Michael J. Moynihan

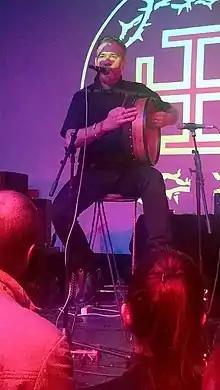
Performing with Blood Axis in 2016

Michael Jenkins Moynihan (born 17 January 1969) is an American writer, editor, translator, journalist, artist, and musician. He is best known for co-writing "Lords of Chaos", a book about black metal.